Describe the emotion expressed in this image:  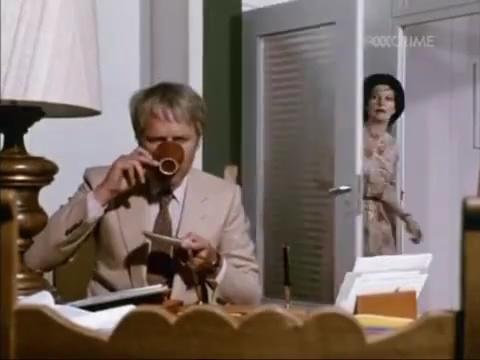
This person displays Pain, valence and arousal with low intensity.